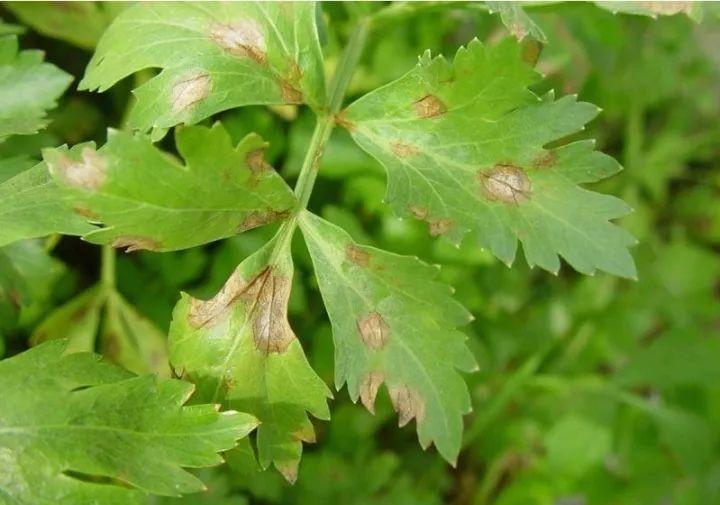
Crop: unknown
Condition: celery_celery_early_blight